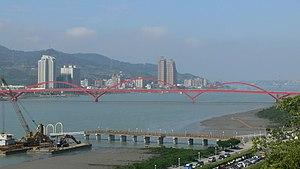
Le Kuan Du Bridge est un pont en arc enjambant le fleuve Danshui, à Taipei, à Taïwan. Conçu par Tung-Yen Lin, il mesure au total 539 mètres avec une travée centrale de 165 m et a été terminé en 1983. Il porte la route provinciale n°15.